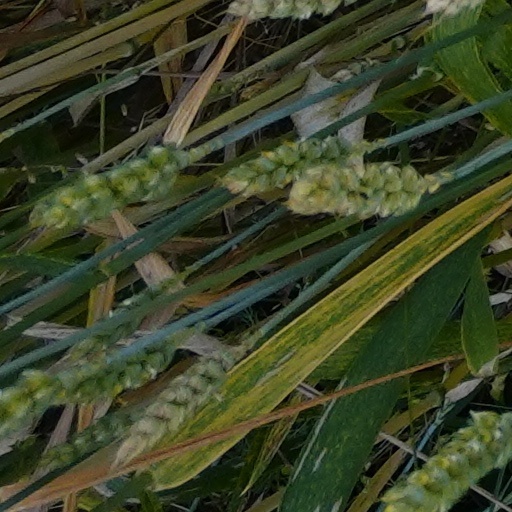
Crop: wheat